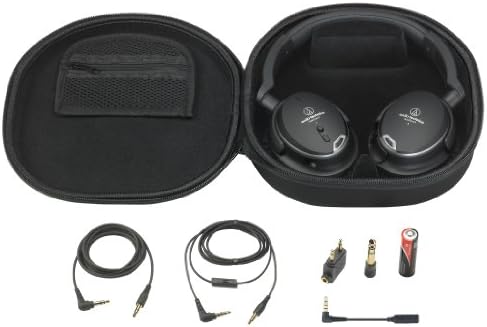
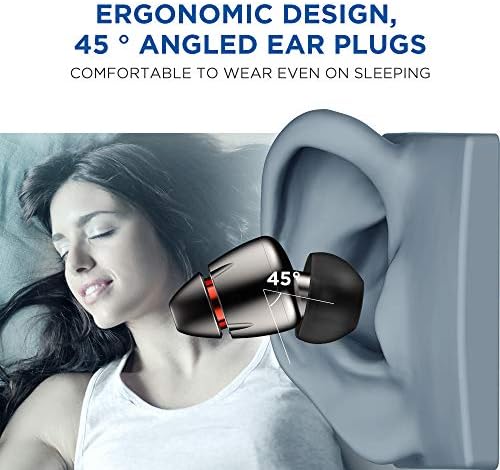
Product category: headphones
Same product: no